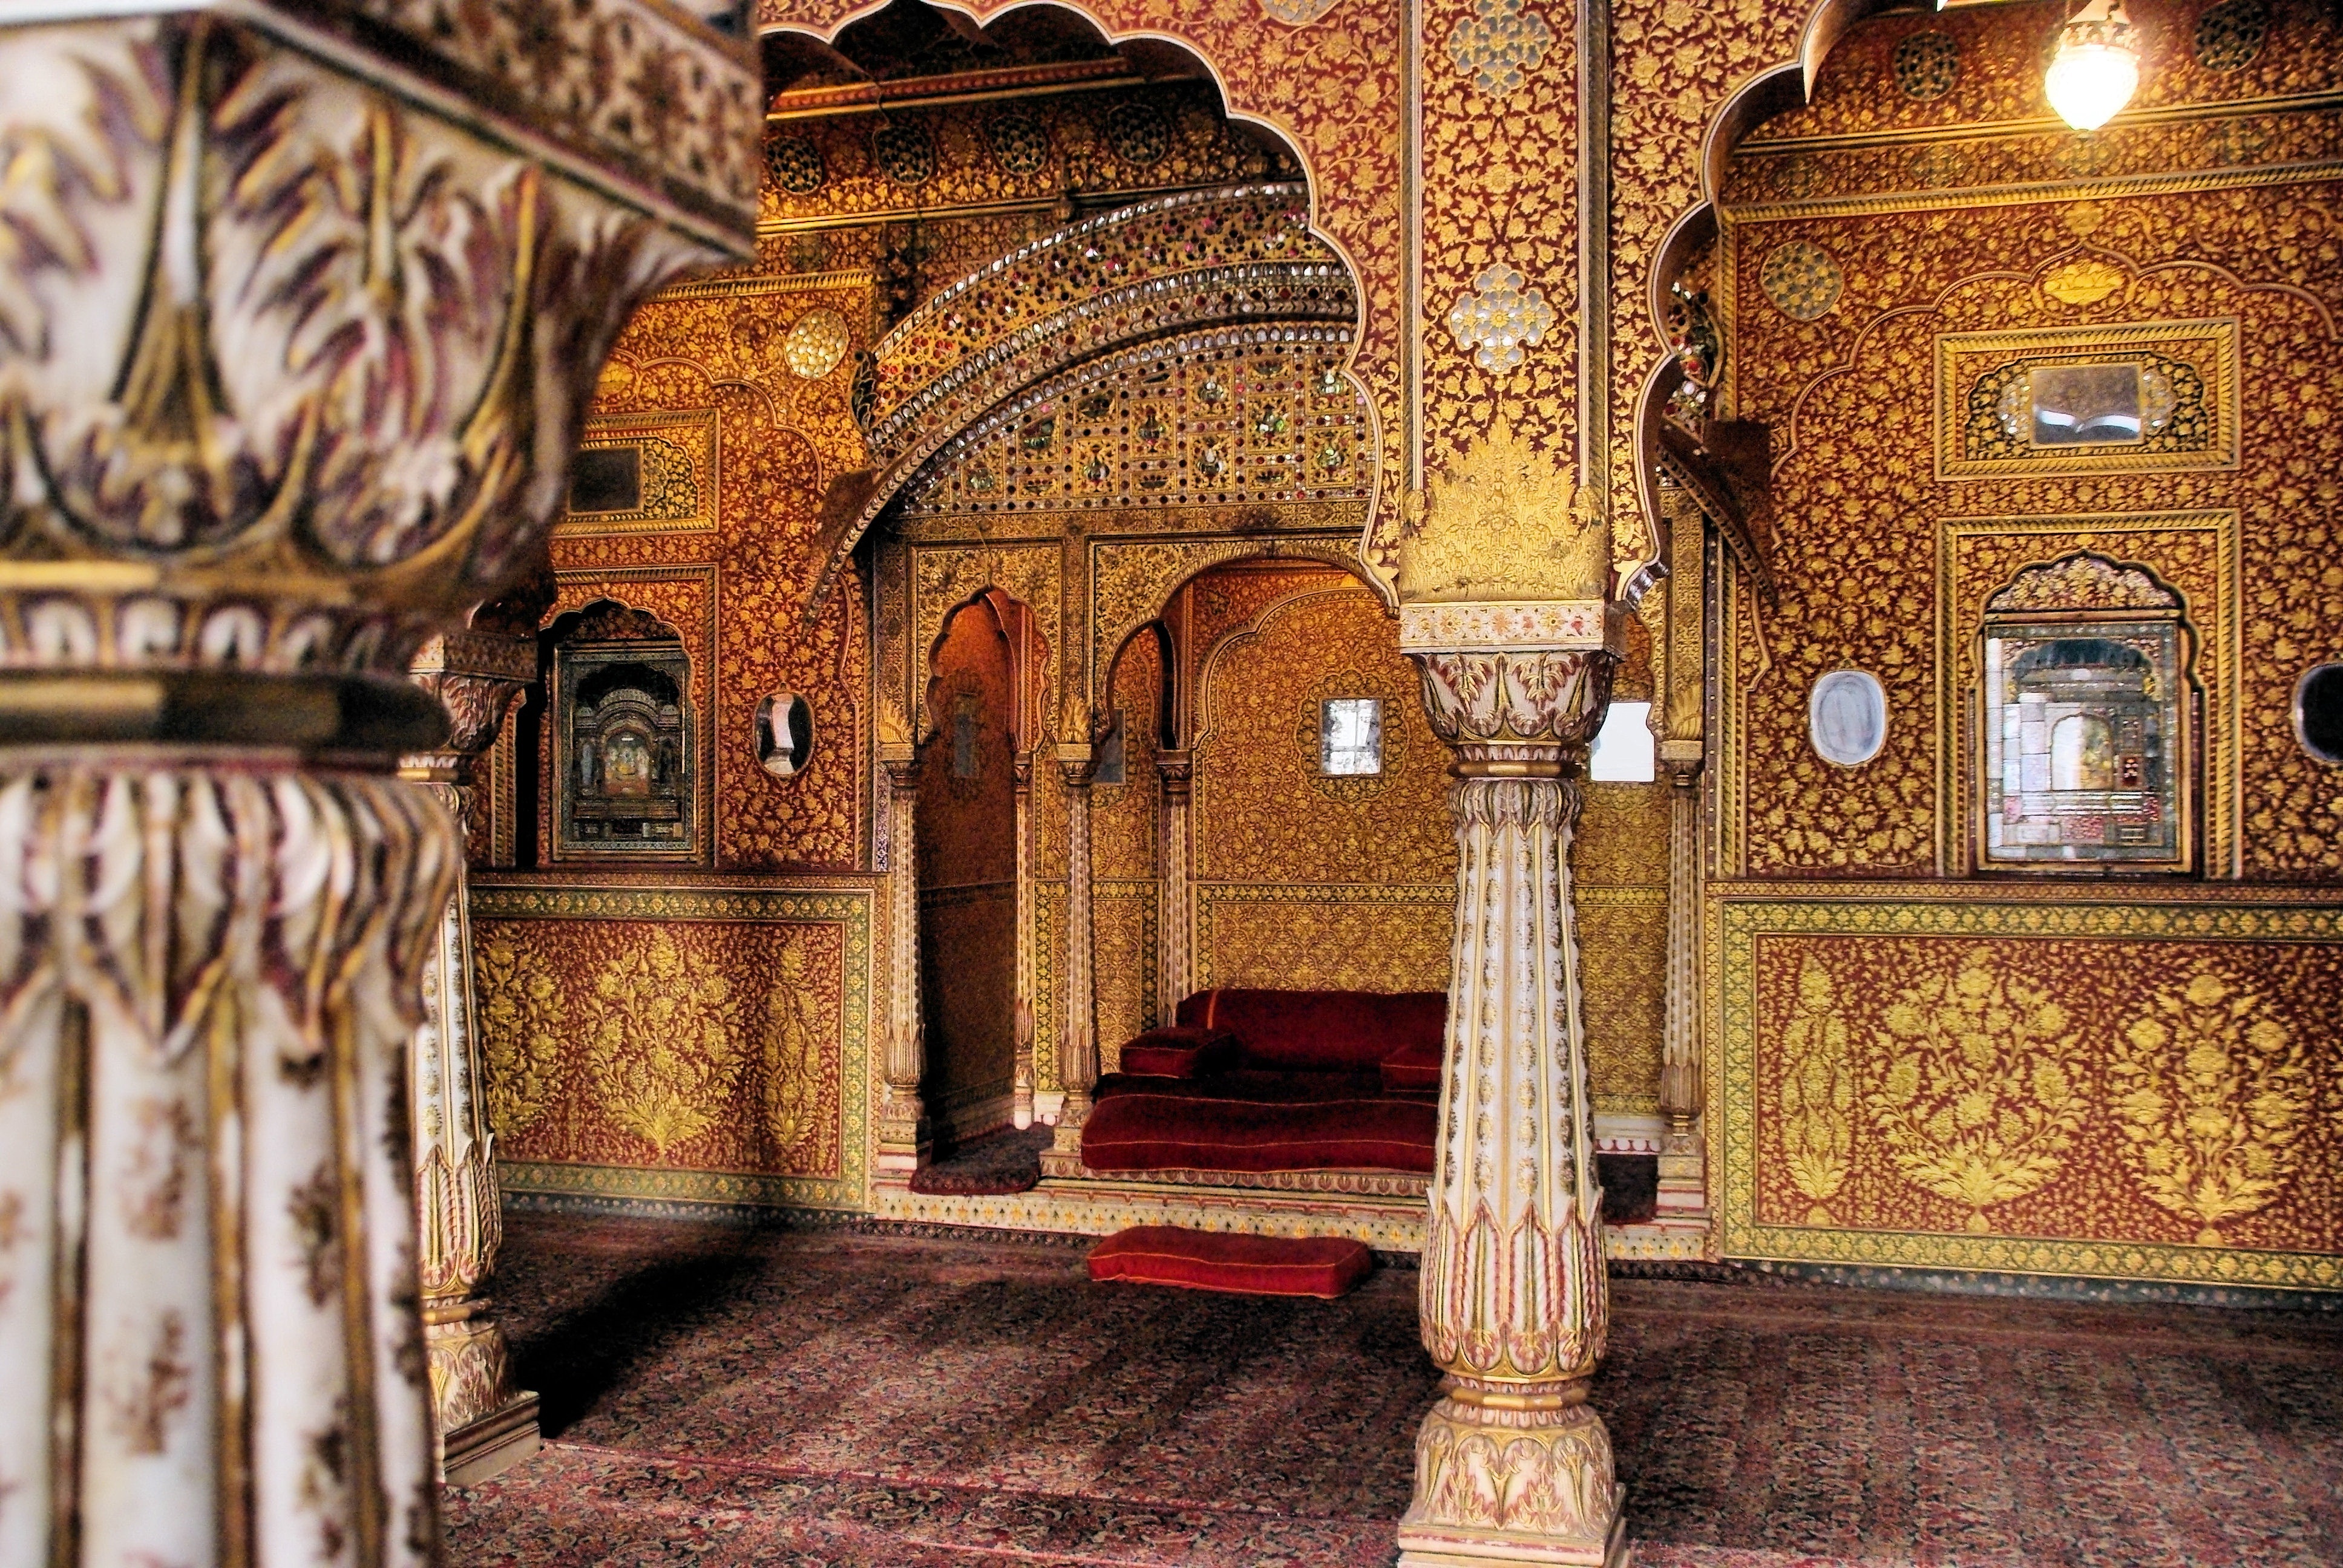
building, palace, chapel, place of worship, temple, monastery, shrine, synagogue, india, basilica, crypt, throne, rajastan, jaisalmer, maharajah, ancient history, byzantine architecture